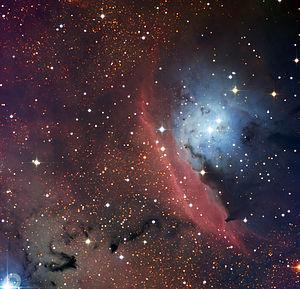
NGC 6559 est une région d'étoiles en formation dans la constellation du Sagittaire. Elle a été découverte par l'anglais John Herschel en 1826.